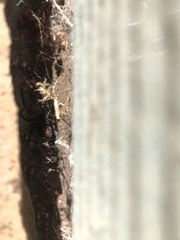
Species: Lactrodectus_hesperus